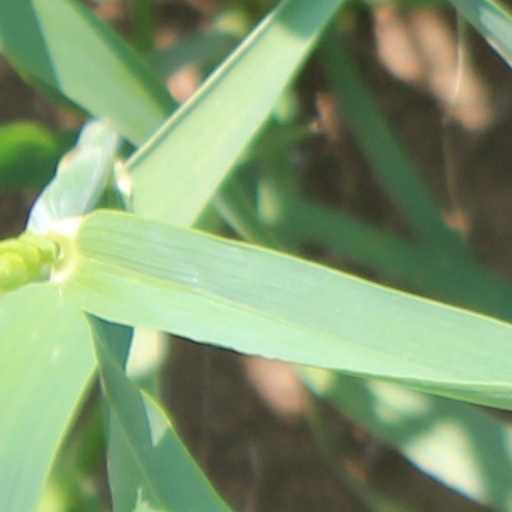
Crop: wheat